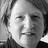
Emotion: happy